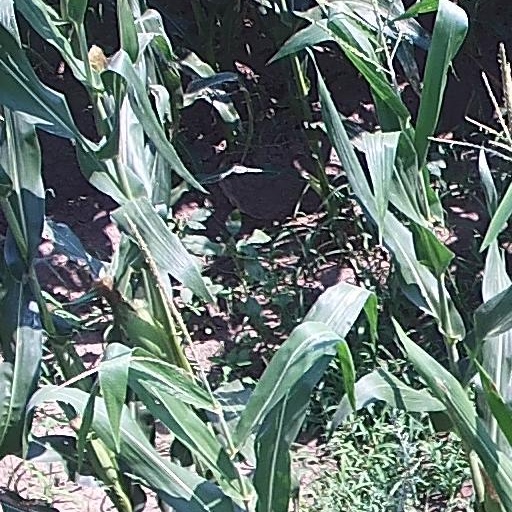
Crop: maize; corn